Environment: real
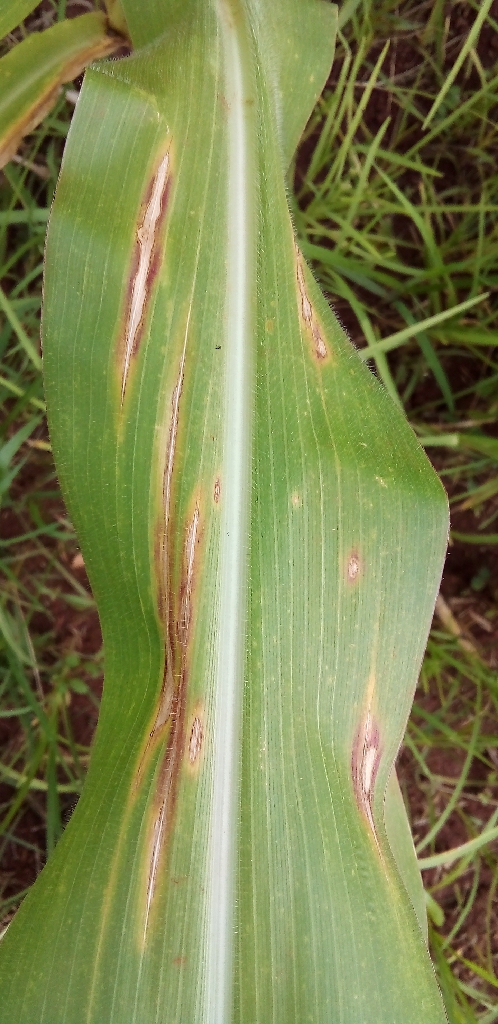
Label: northern_corn_leaf_blight